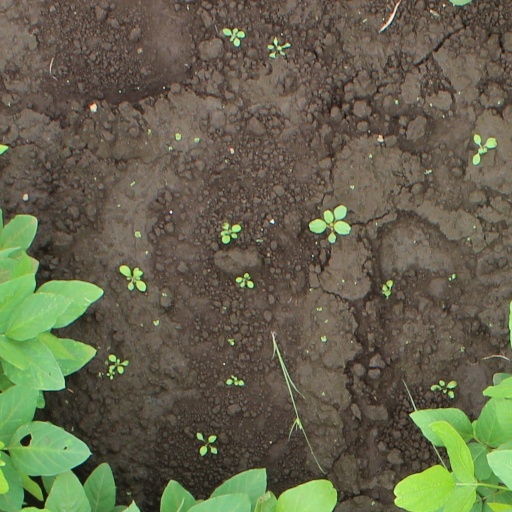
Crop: soybean